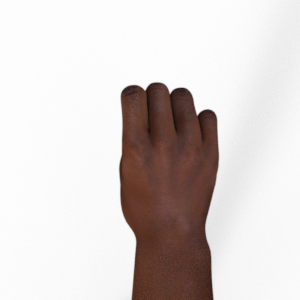
Label: rock